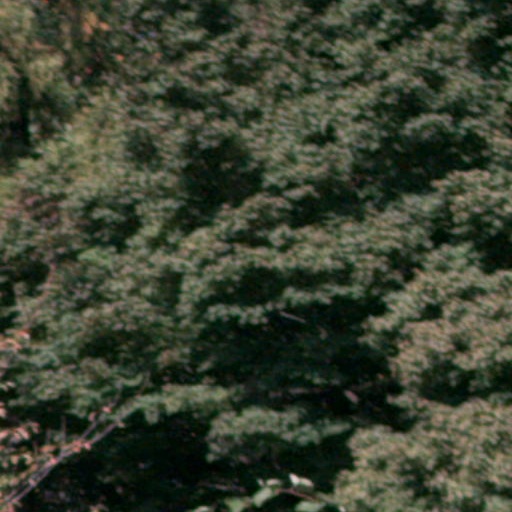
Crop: cassava